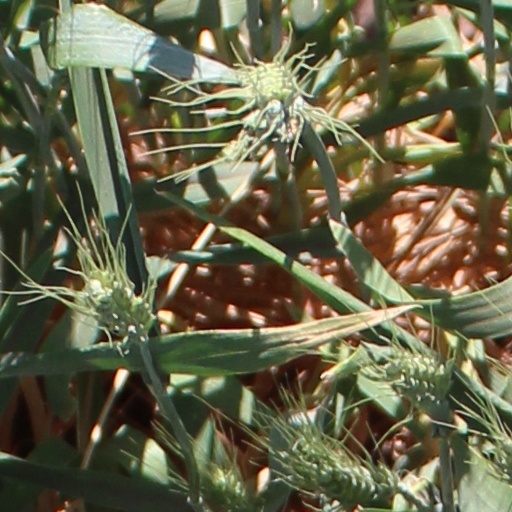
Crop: wheat